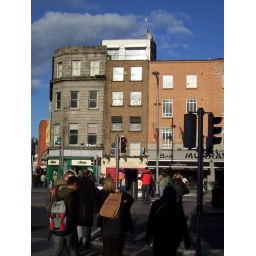
I live in the red door